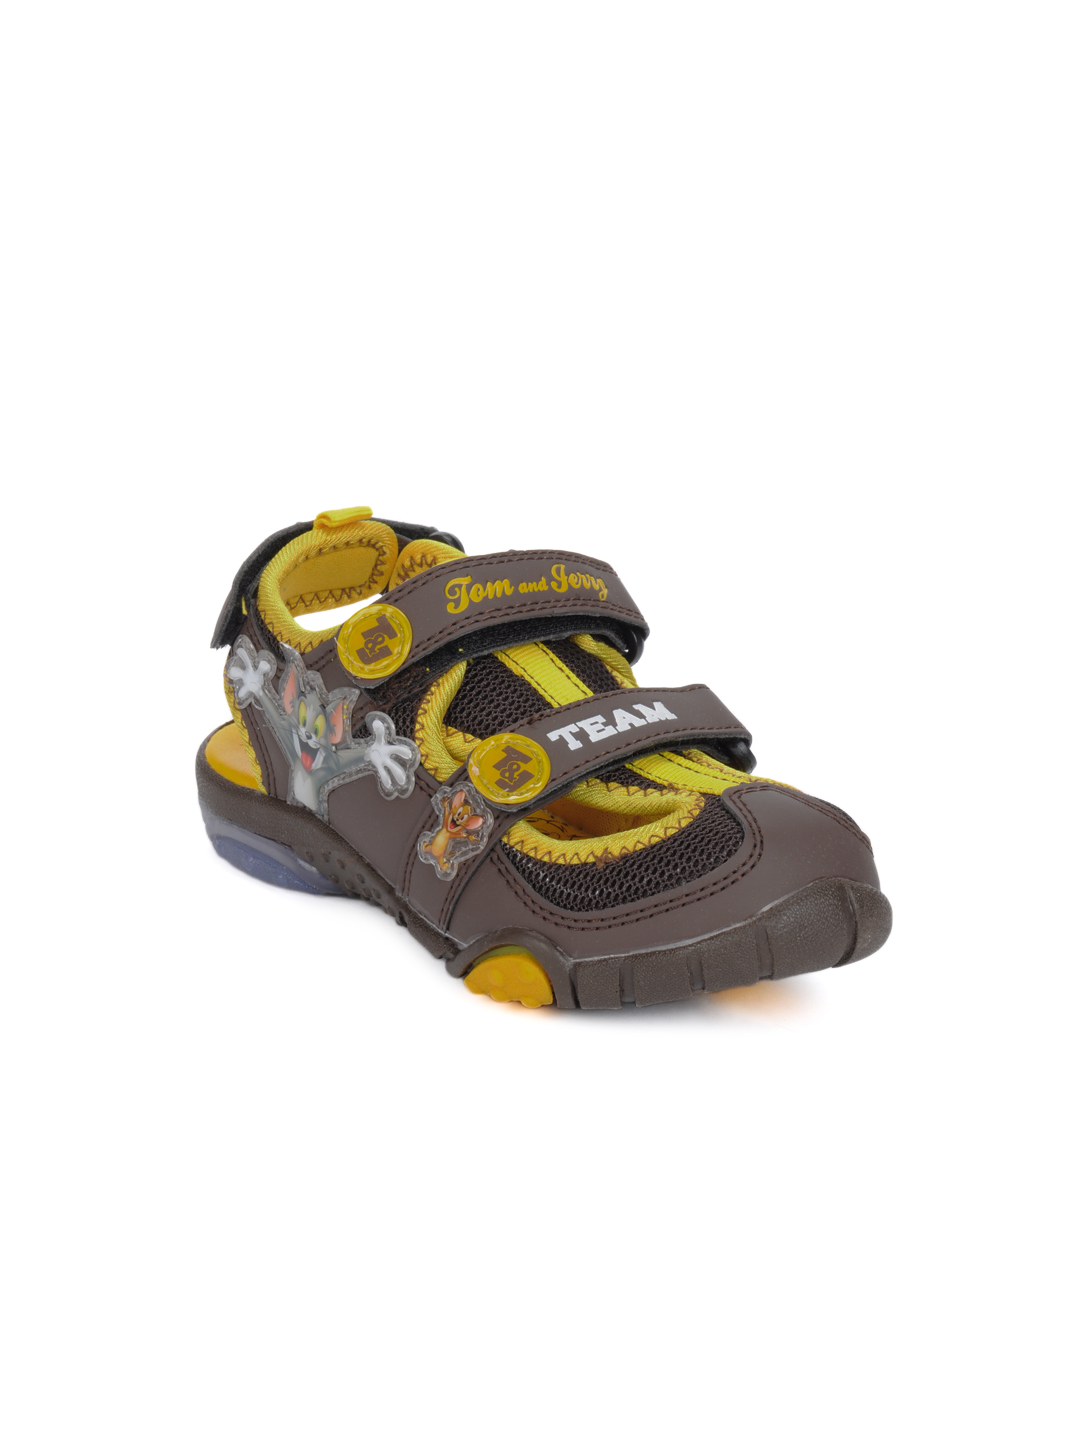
Warner Bros Kids Unisex Brown sandals
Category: Footwear / Sandal / Sandals
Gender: Unisex
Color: Brown
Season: Winter 2013
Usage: Casual